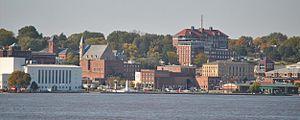
La ville de Burlington est le siège du comté de Des Moines, dans l'État de l’Iowa, aux États-Unis. Sa population s’élevait à 25 663 habitants lors du recensement de 2010, estimée à 25 277 habitants en 2016.